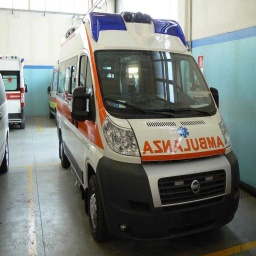
Label: ambulance